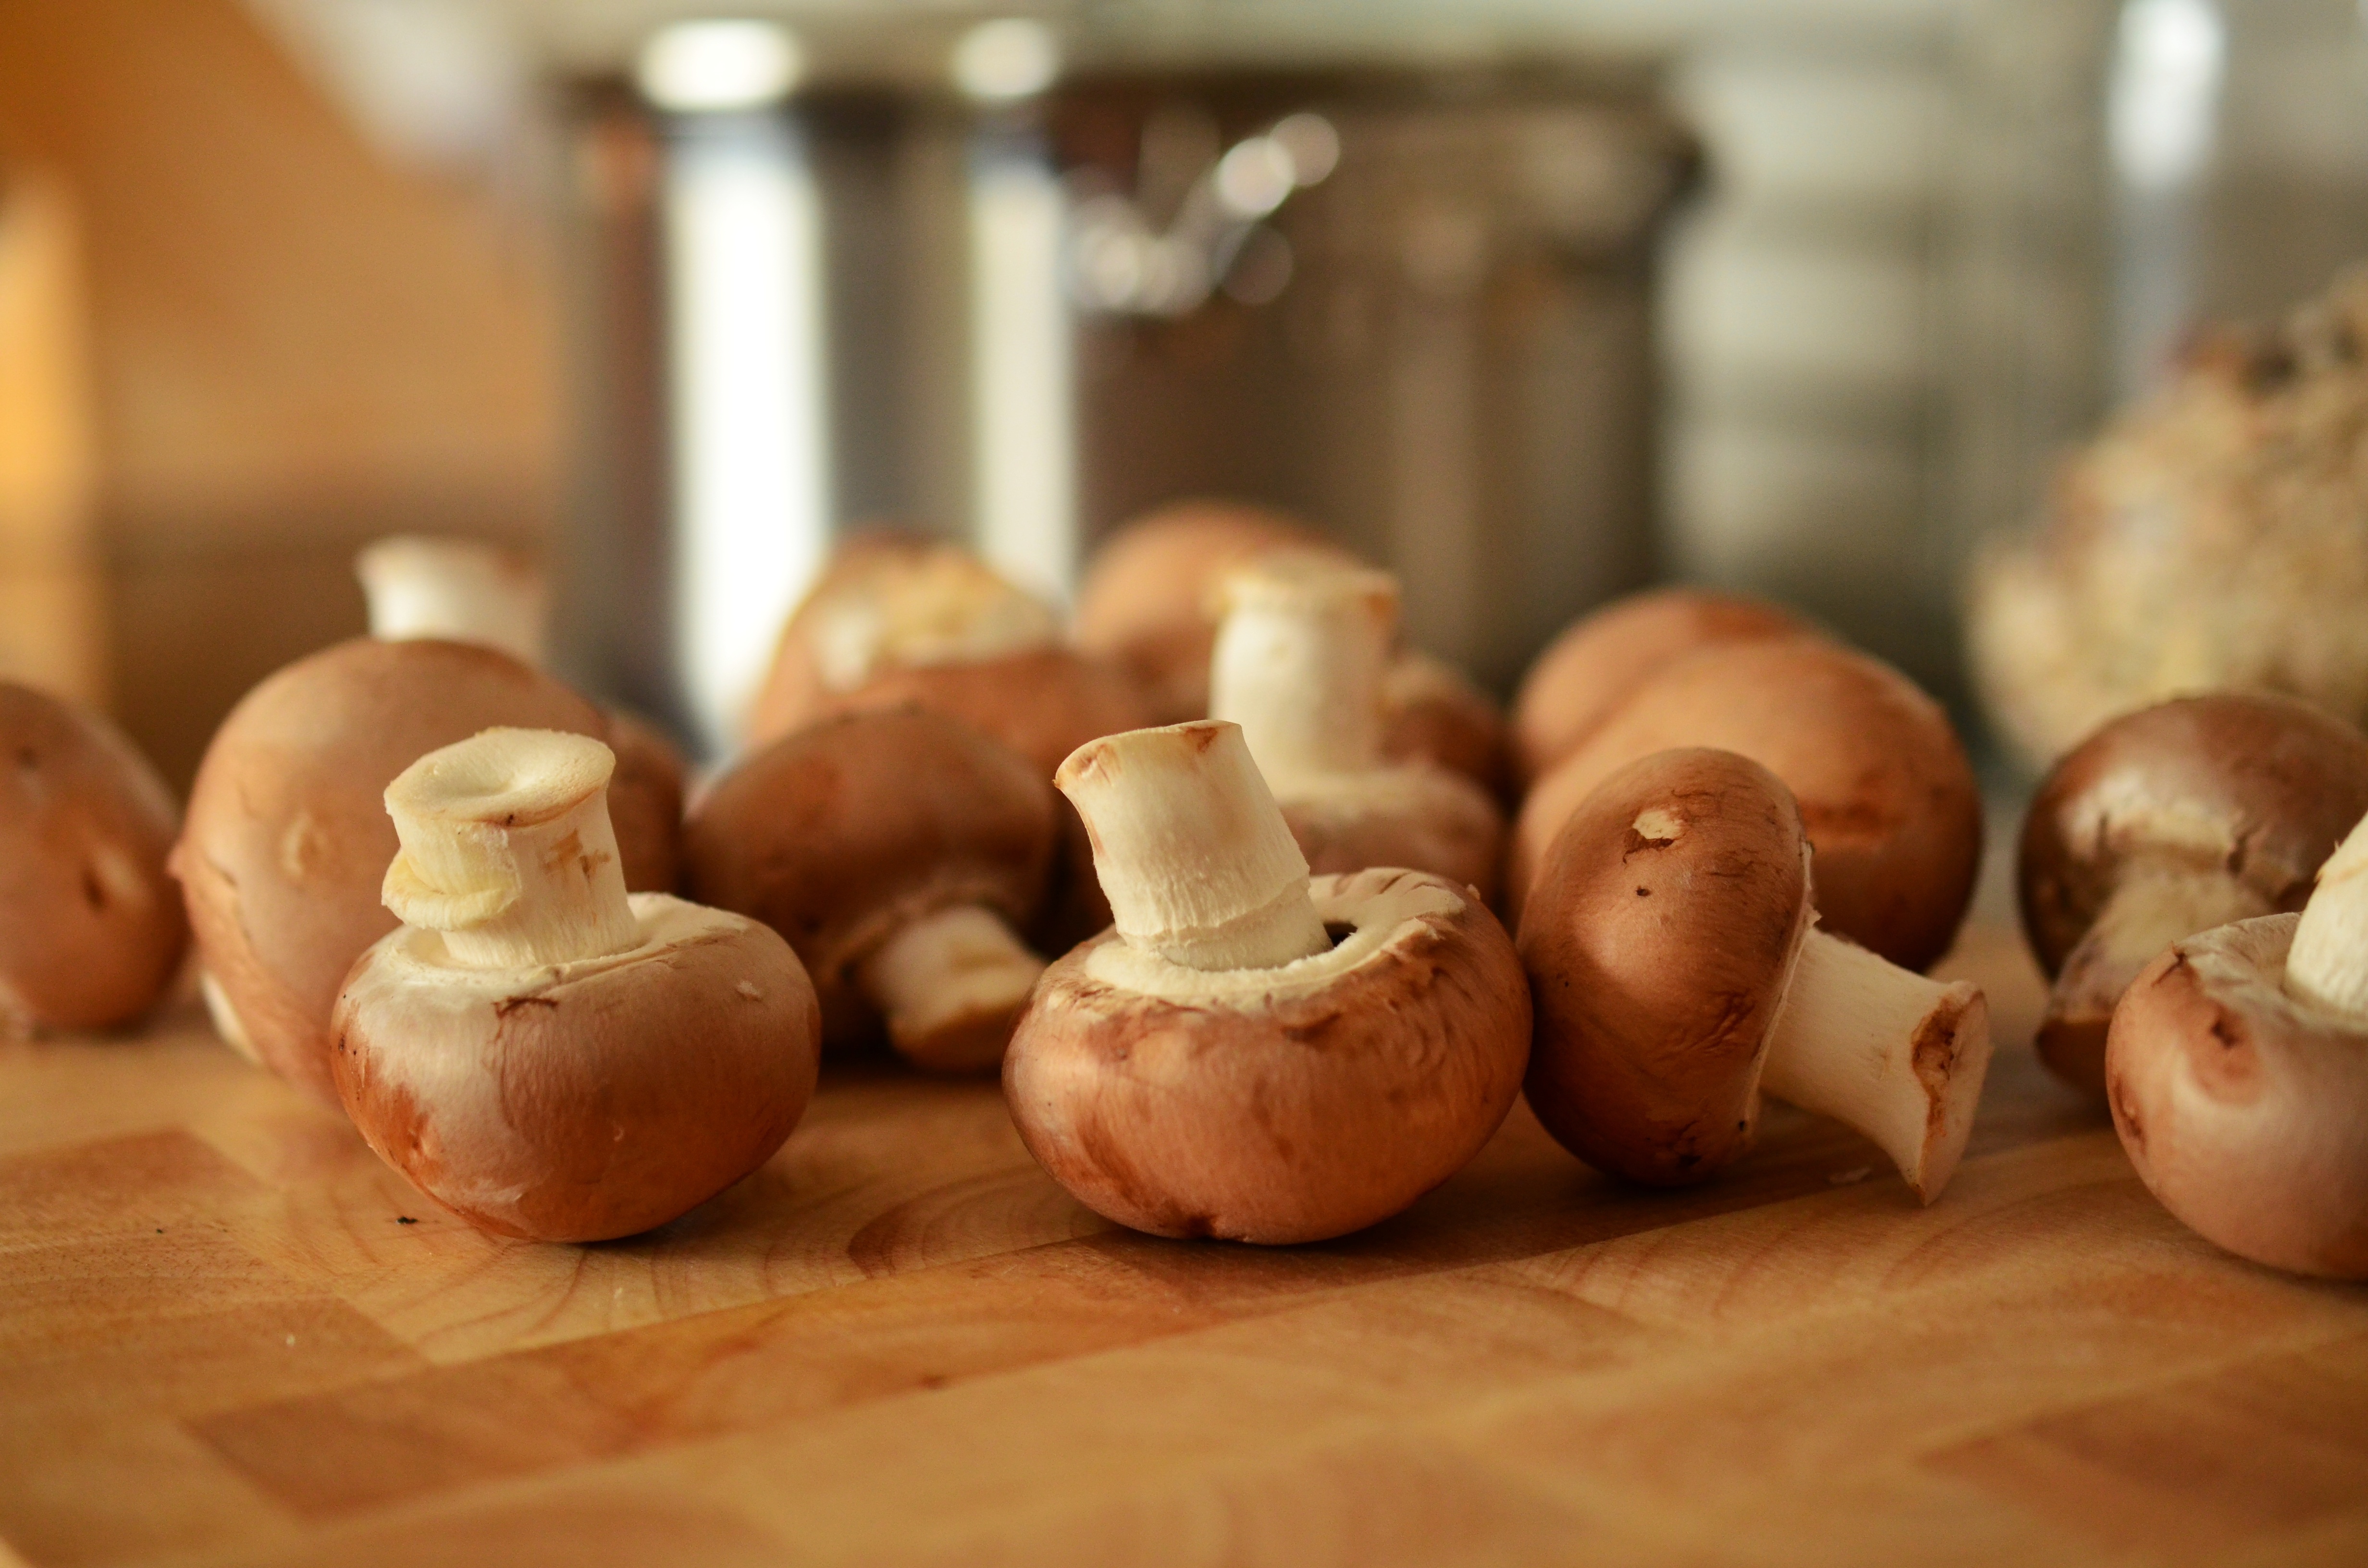
wood, food, produce, vegetable, kitchen, baking, close, eat, preparation, cook, mushrooms, cutting board, flowering plant, brown mushrooms, land plant